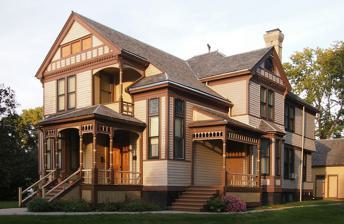
Building: Comstock House
Country: United States of America
Year built: 1883
Historic house in Minnesota, United States United States historic place Solomon Gilman Comstock House U.S. National Register of Historic Places Minnesota State Register of Historic Places The Comstock House viewed from the southwest Show map of Minnesota Show map of the United States Location 506 8th Street South, Moorhead, Minnesota Coordinates 46°52′8.5″N 96°46′3″W / 46.869028°N 96.76750°W / 46.869028; -96.76750 Area 0.5 acres (0.20 ha) Built 1882–3 Architect Kees & Fisk Architectural style Queen Anne / Eastlake MPS Clay County MRA NRHP reference No. 74001011 Designated December 30, 1974 The Comstock House is a historic house museum in Moorhead, Minnesota , United States.  It was built for Solomon Comstock and his family from 1882 to 1883 in a mix of Queen Anne and Eastlake style.  Comstock (1842–1933) was one of Moorhead's first settlers and an influential figure in business, politics, civics, and education in the growing city and state. The Comstock House is run by a partnership between the Minnesota Historical Society and the Historical and Cultural Society of Clay County . It was listed on the National Register of Historic Places in 1974 as the Solomon Gilman Comstock House for its state-level significance in the themes of architecture, commerce, education, exploration/settlement, industry, politics/government, and transportation. It was nominated for its association with Solomon Comstock, who was instrumental in growing Moorhead from a pioneer village to a "booming railroad town", and for its exemplary late Victorian architecture . Background and early history Solomon Comstock came to Moorhead with the Northern Pacific Railway in 1871 as a track layer after his law career in Omaha, Nebraska , and Saint Paul, Minnesota , stalled. Within ten years of arriving he became the first Clay County Attorney, a Minnesota senator, owner of the Northwest Land Company, and a business associate of James J. Hill . After two large floods in 1880 and 1881, Comstock decided to move out of the area by the Red River where the family first lived, the Points neighborhood. He planned to build a large house that would shelter his growing family at a safe distance from the flood waters as well as Moorhead's rough saloon district. A plot in the Highlands addition of Moorhead fit all of these criteria. Comstock chose a Minneapolis architecture firm, Kees & Fisk, to design the home. They used a combination of Queen Anne and Eastlake styles in the eleven-room structure. The property's outbuildings included a carriage house and an ice house ; the latter was demolished in the late 1950s. To support Fargo–Moorhead business, Comstock hired local contractors to complete the project. Comstock was hands-on with the construction of the home, picking out the different types of wood that were used throughout the structure. He spared no expense. A clause in the contract with the builders required them to use the "best available materials" or risk replacement at the cost of the contractor. The Comstocks were prominent Moorhead citizens, and their house hosted many people and community organizations from around Moorhead. Sarah Comstock, Solomon's wife, was the first president of the Moorhead Public Library Board. Before the completion of the library building in 1906, board members conducted meetings around the Comstock family's dining room table. The Moorhead Women's Club, of which Sarah was a founding member, also met at the Comstock House. The Comstock House in 1885, shortly after completion Reception room or small parlor to left of front door ca. 1900 Later history The Comstock House stayed in family hands until 1965, when George Comstock and his wife Frances Frazier Comstock donated it to the Minnesota Historical Society (MNHS). In 1974 the house was added to the National Register of Historic Places. The Comstock House Historical Society was formed to help restore the home to its 1883 appearance. After six years of fundraising, the house opened for public tours in 1980. The largest renovation project at the Comstock House began in 1988, when MNHS employee Kendra Dillard created a furnishing plan. To carry it out, staff hired restorers to replace wallpaper, install new carpeting, and reupholster two chairs. Extensive research into the originals guided the effort; Dillard identified the chairs' original upholstery and worked with a company in Boston to create and emboss an exact duplicate of the fabric. In 2004 the City of Moorhead signed a contract with the Minnesota Historical Society to manage the day-to-day operations of the Comstock House. It did so until 2015, when the house was closed to the public for a year during a lead paint remediation project. After the house reopened in 2016, the Historical and Cultural Society of Clay County took over management. See also List of museums in Minnesota National Register of Historic Places listings in Clay County, Minnesota References This article incorporates text from MNopedia , which is licensed under the Creative Commons Attribution-ShareAlike 3.0 Unported License .